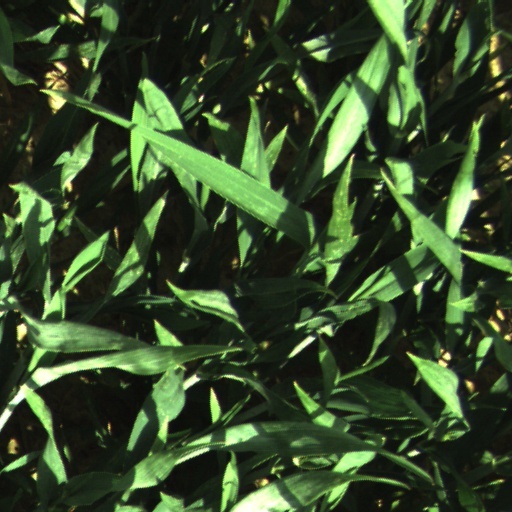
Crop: wheat